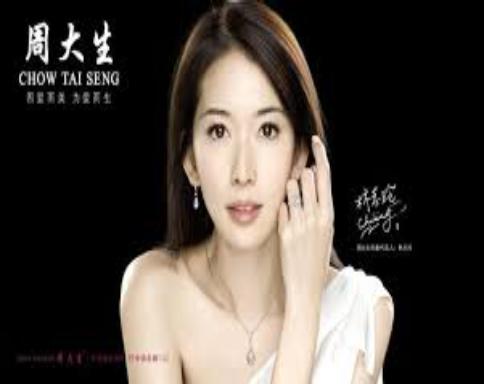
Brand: CHOW TAI SENG-2
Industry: Others